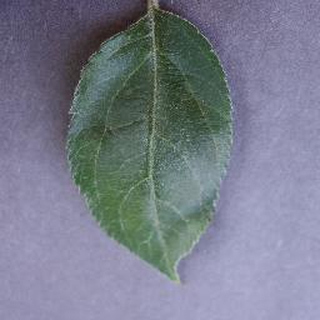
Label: healthy_apple